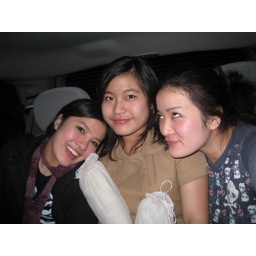
in the car on our way back home